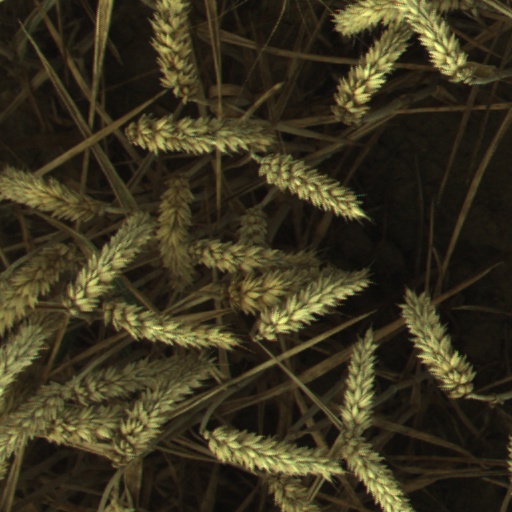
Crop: wheat